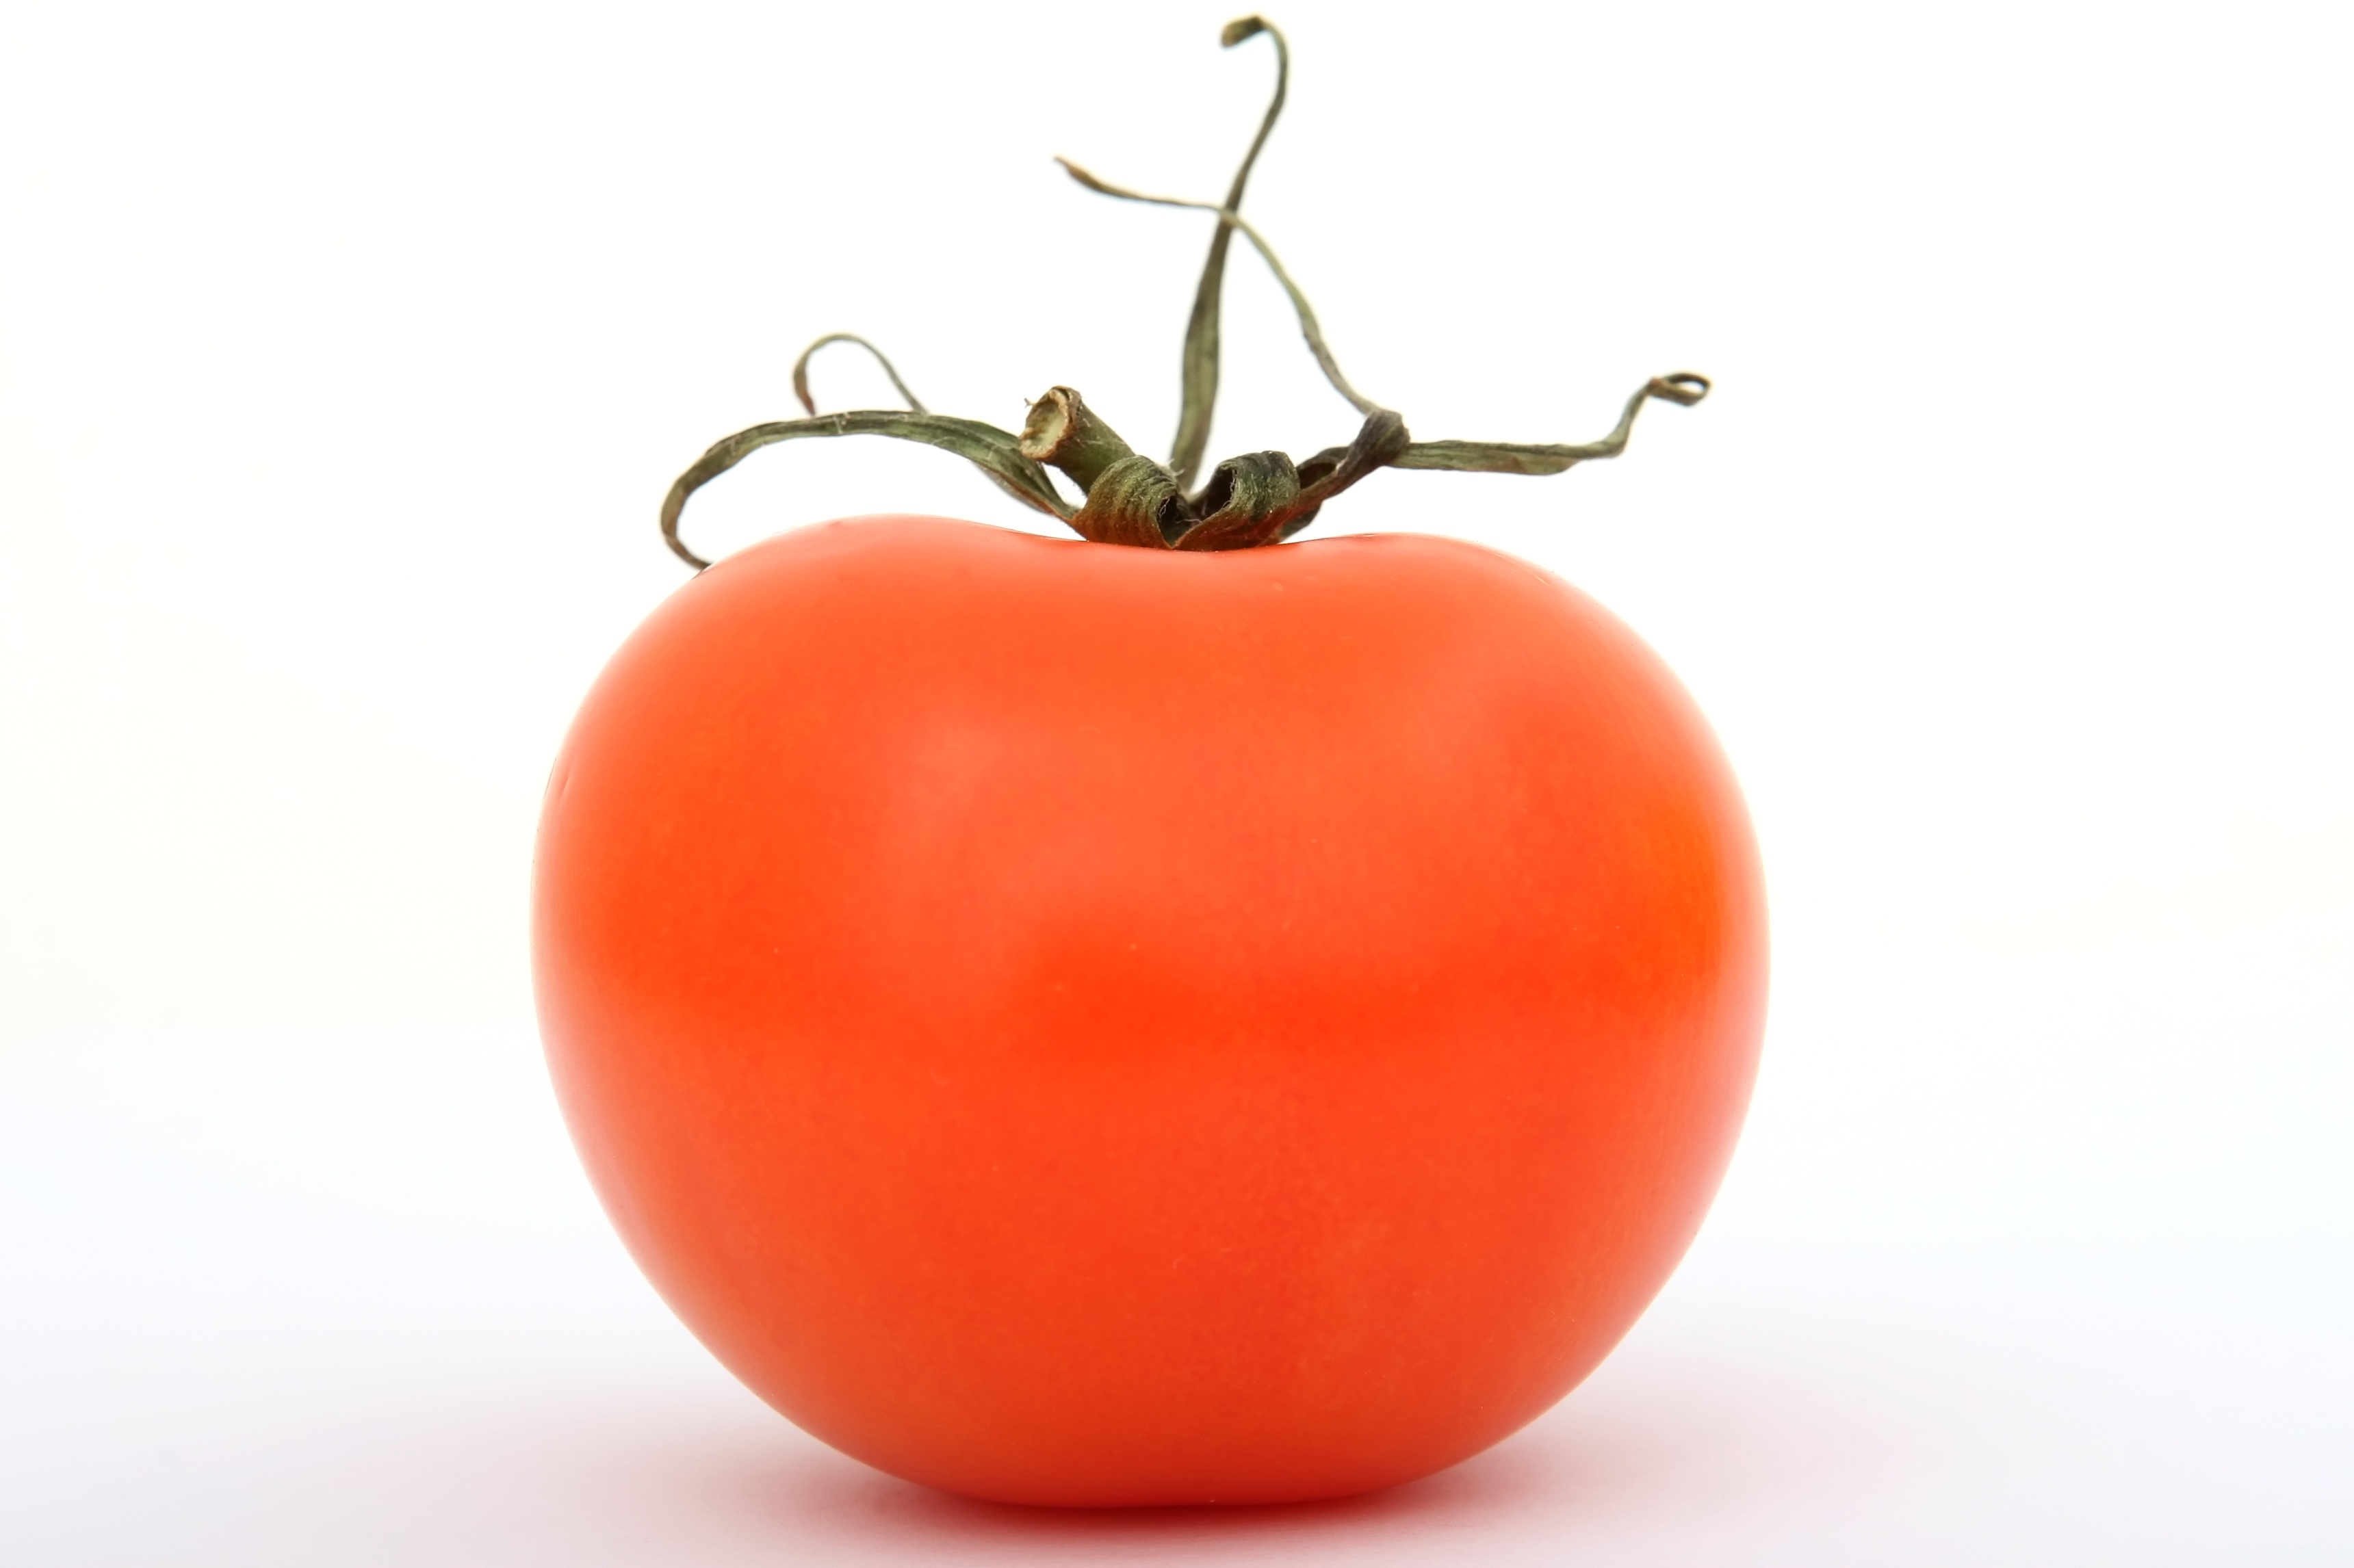
plant, white, fruit, leaf, isolated, food, green, red, cooking, produce, vegetable, macro, natural, fresh, kitchen, weight, colorful, closeup, groceries, healthy, snack, lunch, delicious, health, tomato, stalk, calories, garnish, nutrition, dinner, supermarket, raw, good, fibre, slim, loss, catering, diet, cherry, organic, ingredients, picked, dieting, flowering plant, slimming, appetite, land plant, potato and tomato genus, wholesome